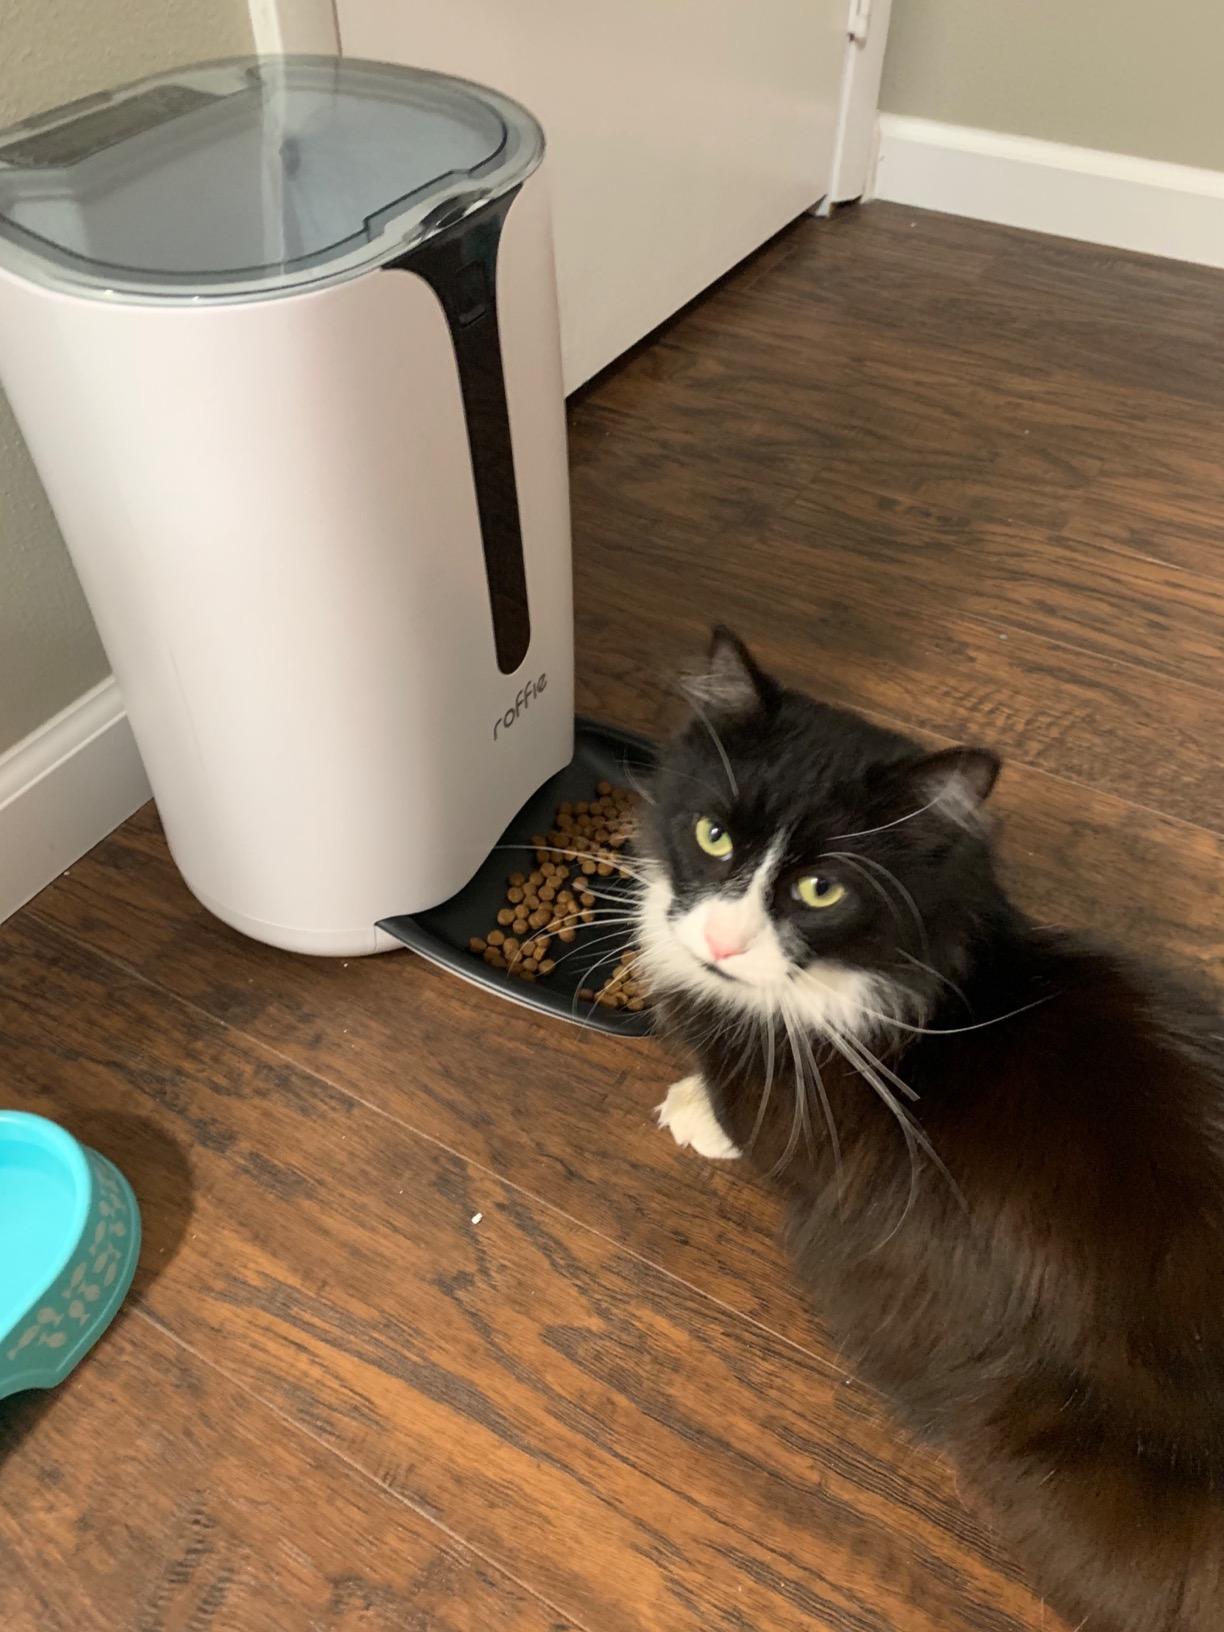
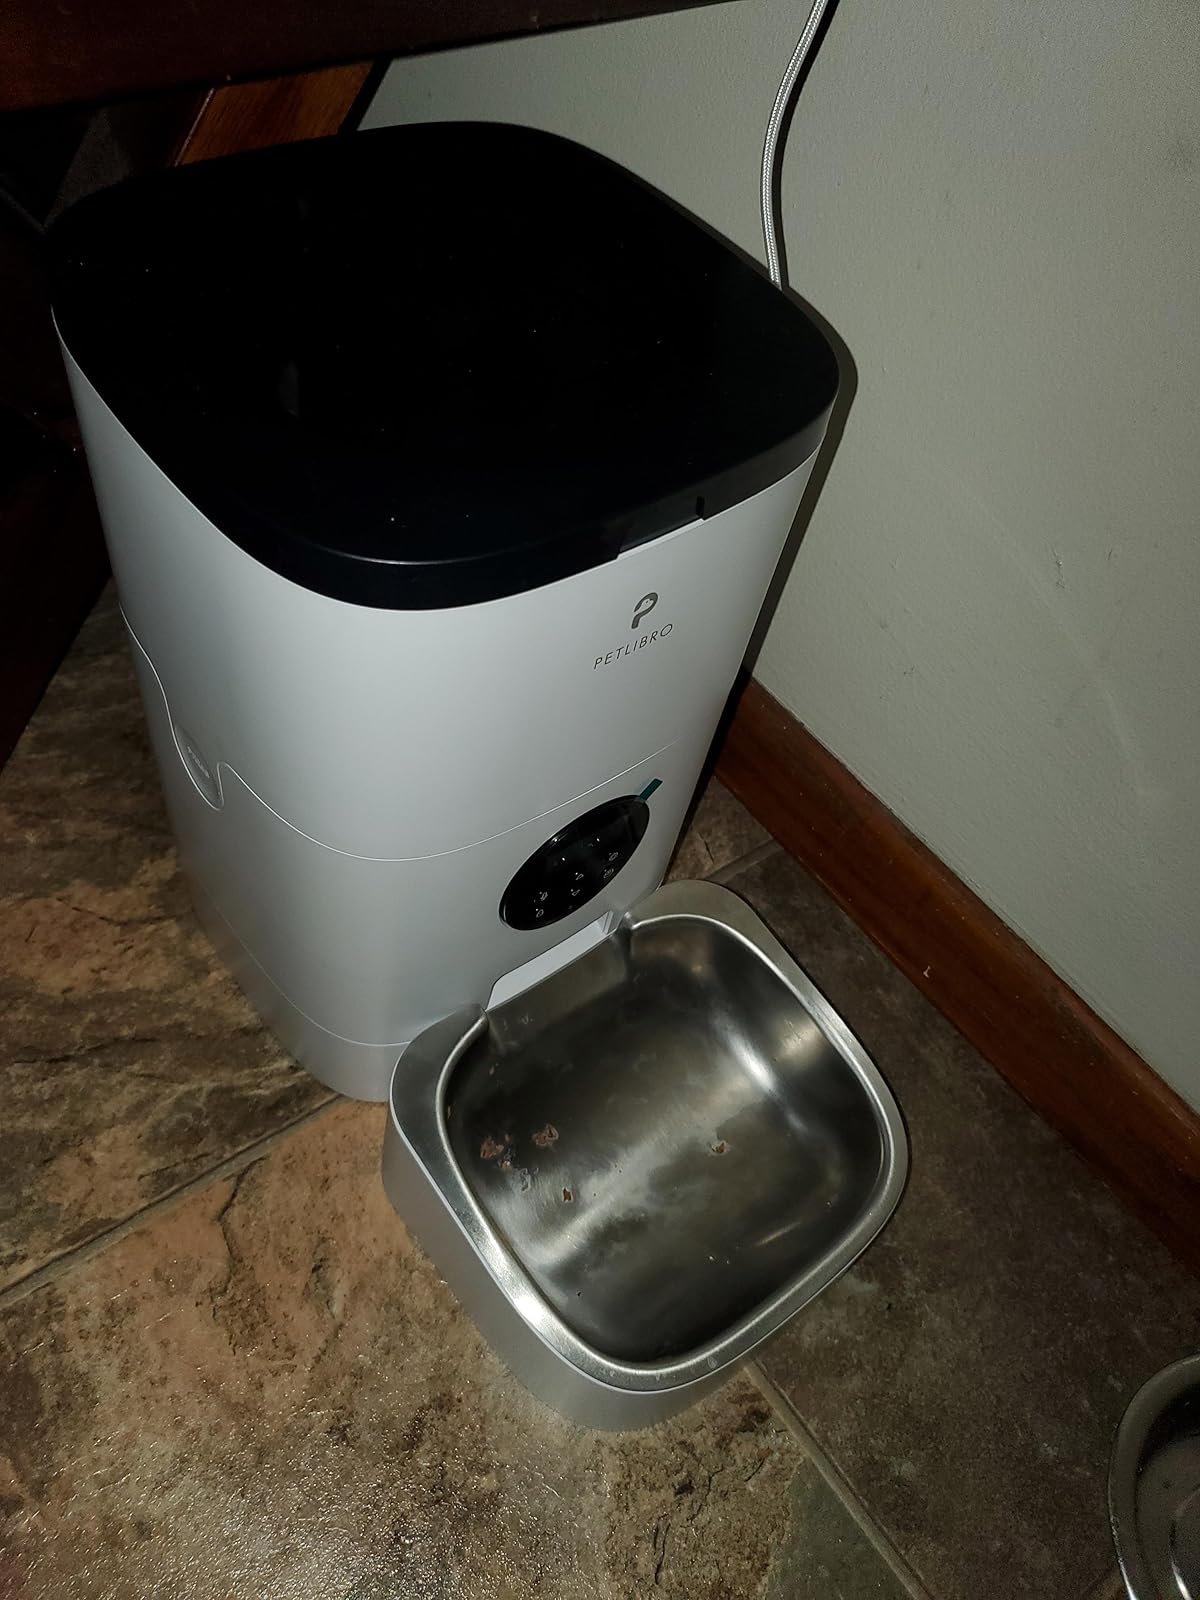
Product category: items_feeder
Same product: no